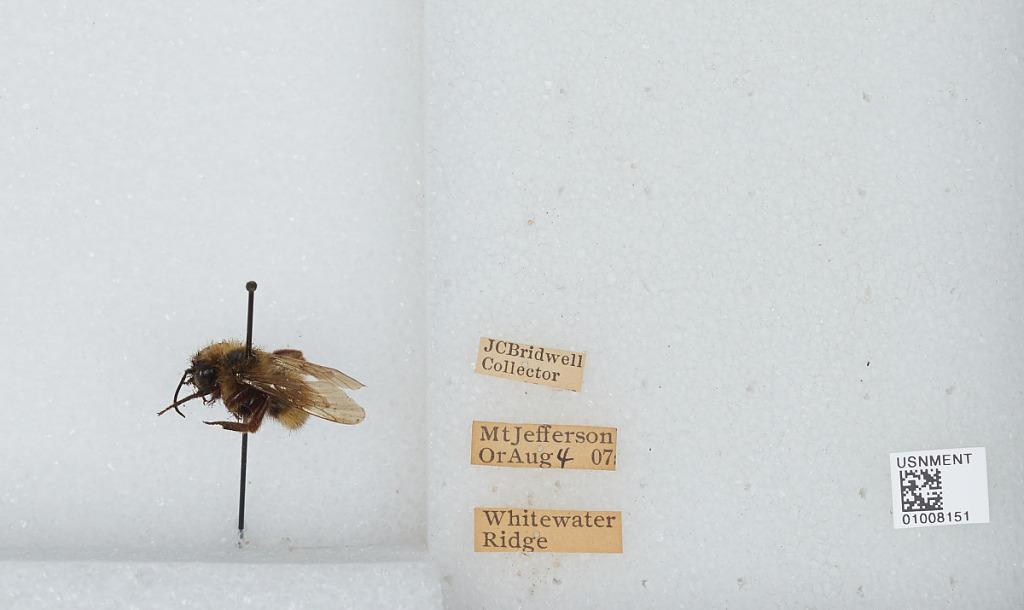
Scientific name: Bombus (Fervidobombus) fervidus fervidus (Fabricius)
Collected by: J. Bridwell
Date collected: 1907-8-4
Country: United States
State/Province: Oregon
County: Linn
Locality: Mount Jefferson, Whitewater Ridge
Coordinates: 44.6742, -121.799